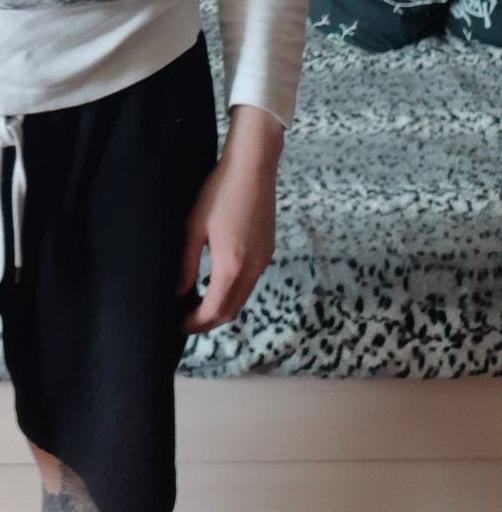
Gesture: no_gesture